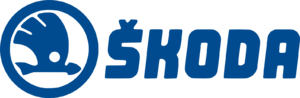
La Škoda Holding, héritière du patrimoine et du nom des usines Škoda, était une des plus grandes entreprises industrielles de l'Autriche-Hongrie et ensuite de la Tchécoslovaquie, un des États qui lui succéda. Ce fut l'un des plus grands conglomérats de l'Europe au XXᵉ siècle.